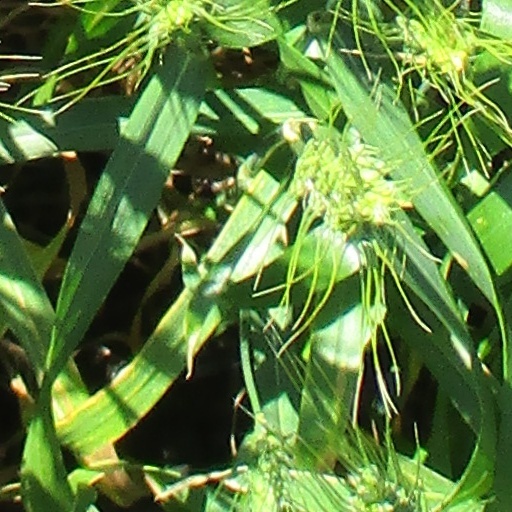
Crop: wheat